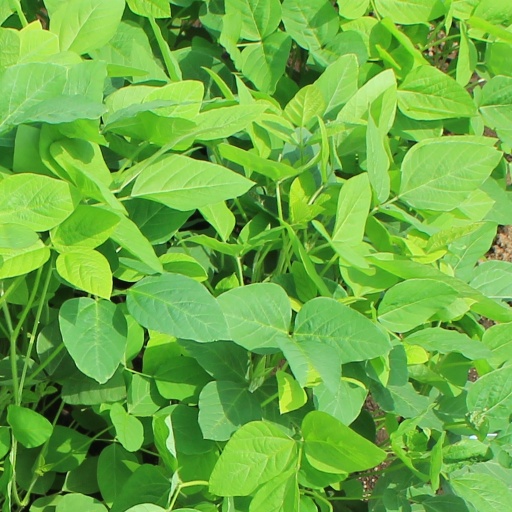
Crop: soybean